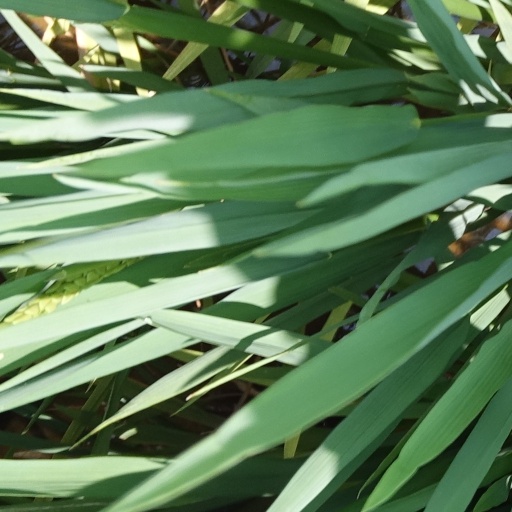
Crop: rice